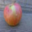
Label: apple